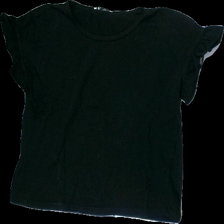
View: front
Type: Top
Category: Ladies
Brand: Zara
Colors: Black
Material: 100% cotton
Cut: Cropped, Loose
Size: S
Season: All
Price range: <50
Recommended usage: Export